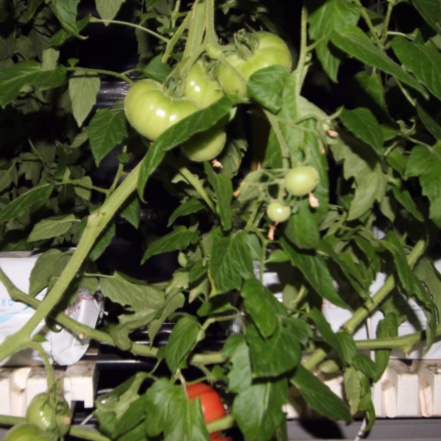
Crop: tomato